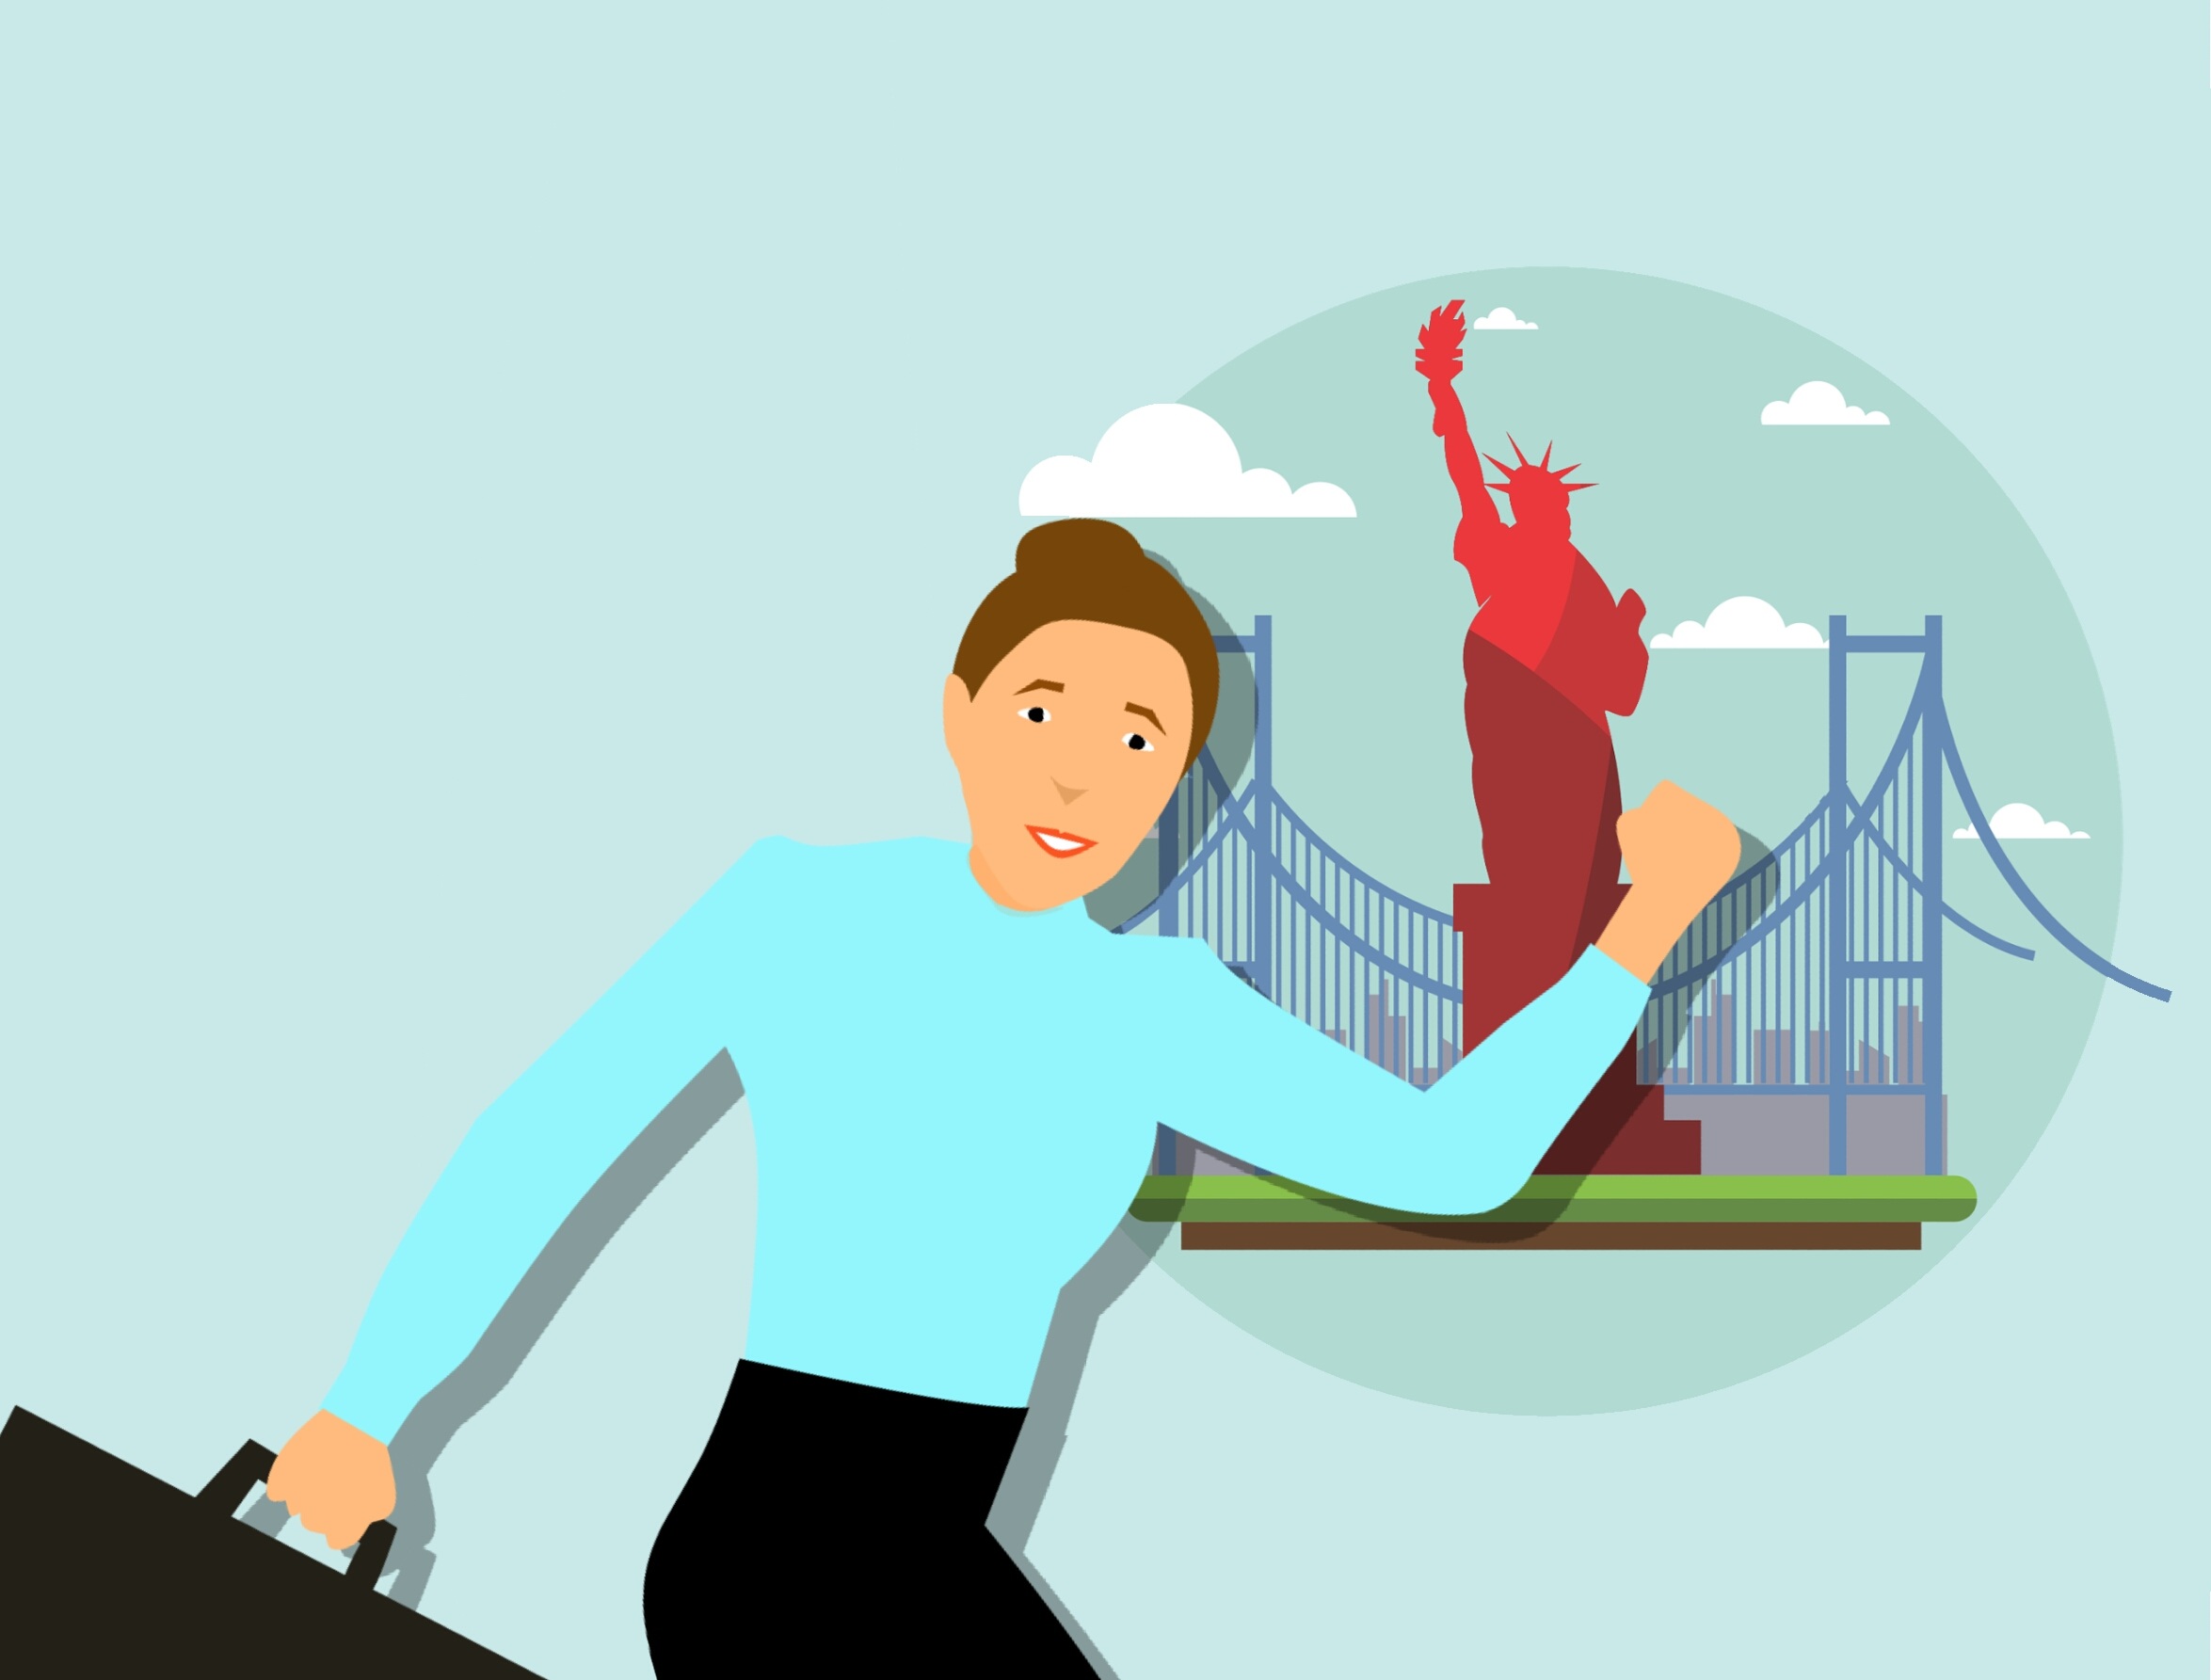
new york city, traveler, travel woman, skyline new york, new york streets, statue of liberty, city, new york night, business business women, travel icons, travel logo, vacation, travel bag, holidays, business traveler, beach, family travelling, travel background, airport, sitting, joint, cartoon, male, human behavior, shoulder, hand, standing, boy, arm, girl, illustration, art, conversation, communication, happiness, line, fun, smile, finger, play, angle, clip art, leisure